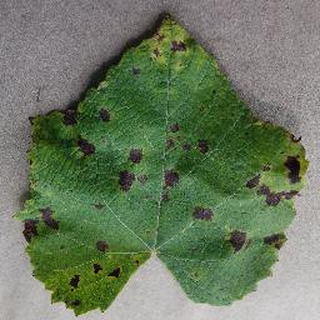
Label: grape_leaf_blight